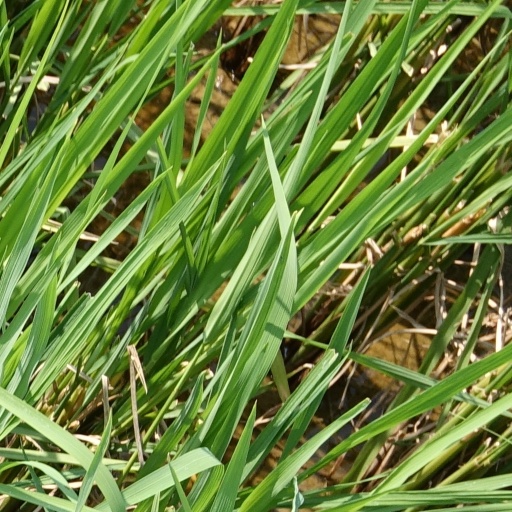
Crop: rice